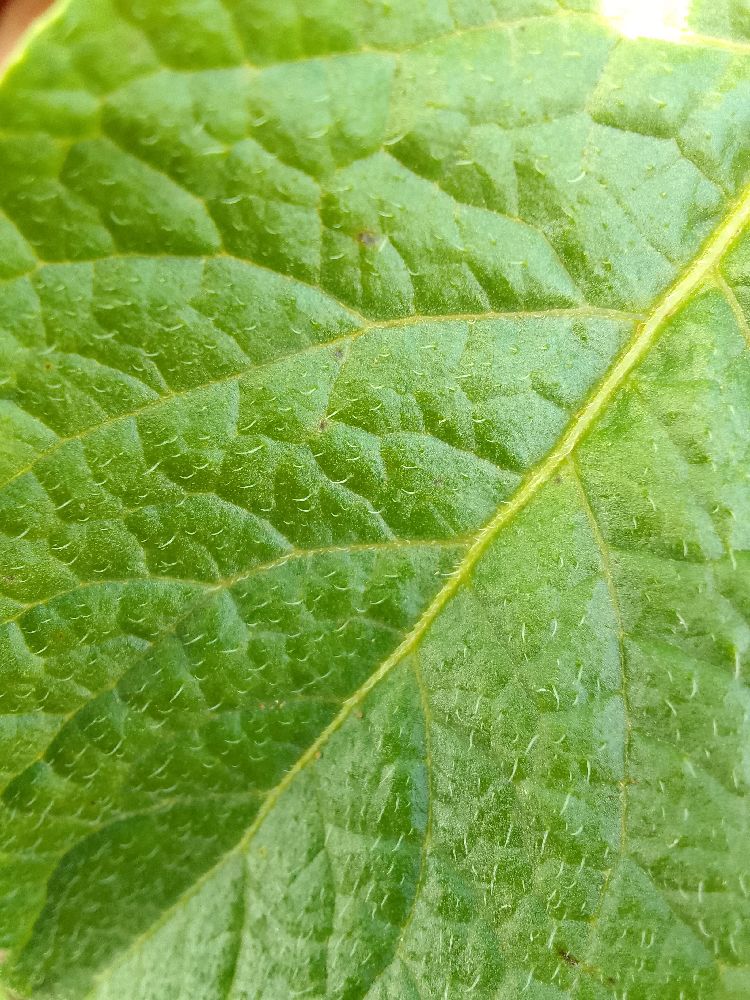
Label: Healthy